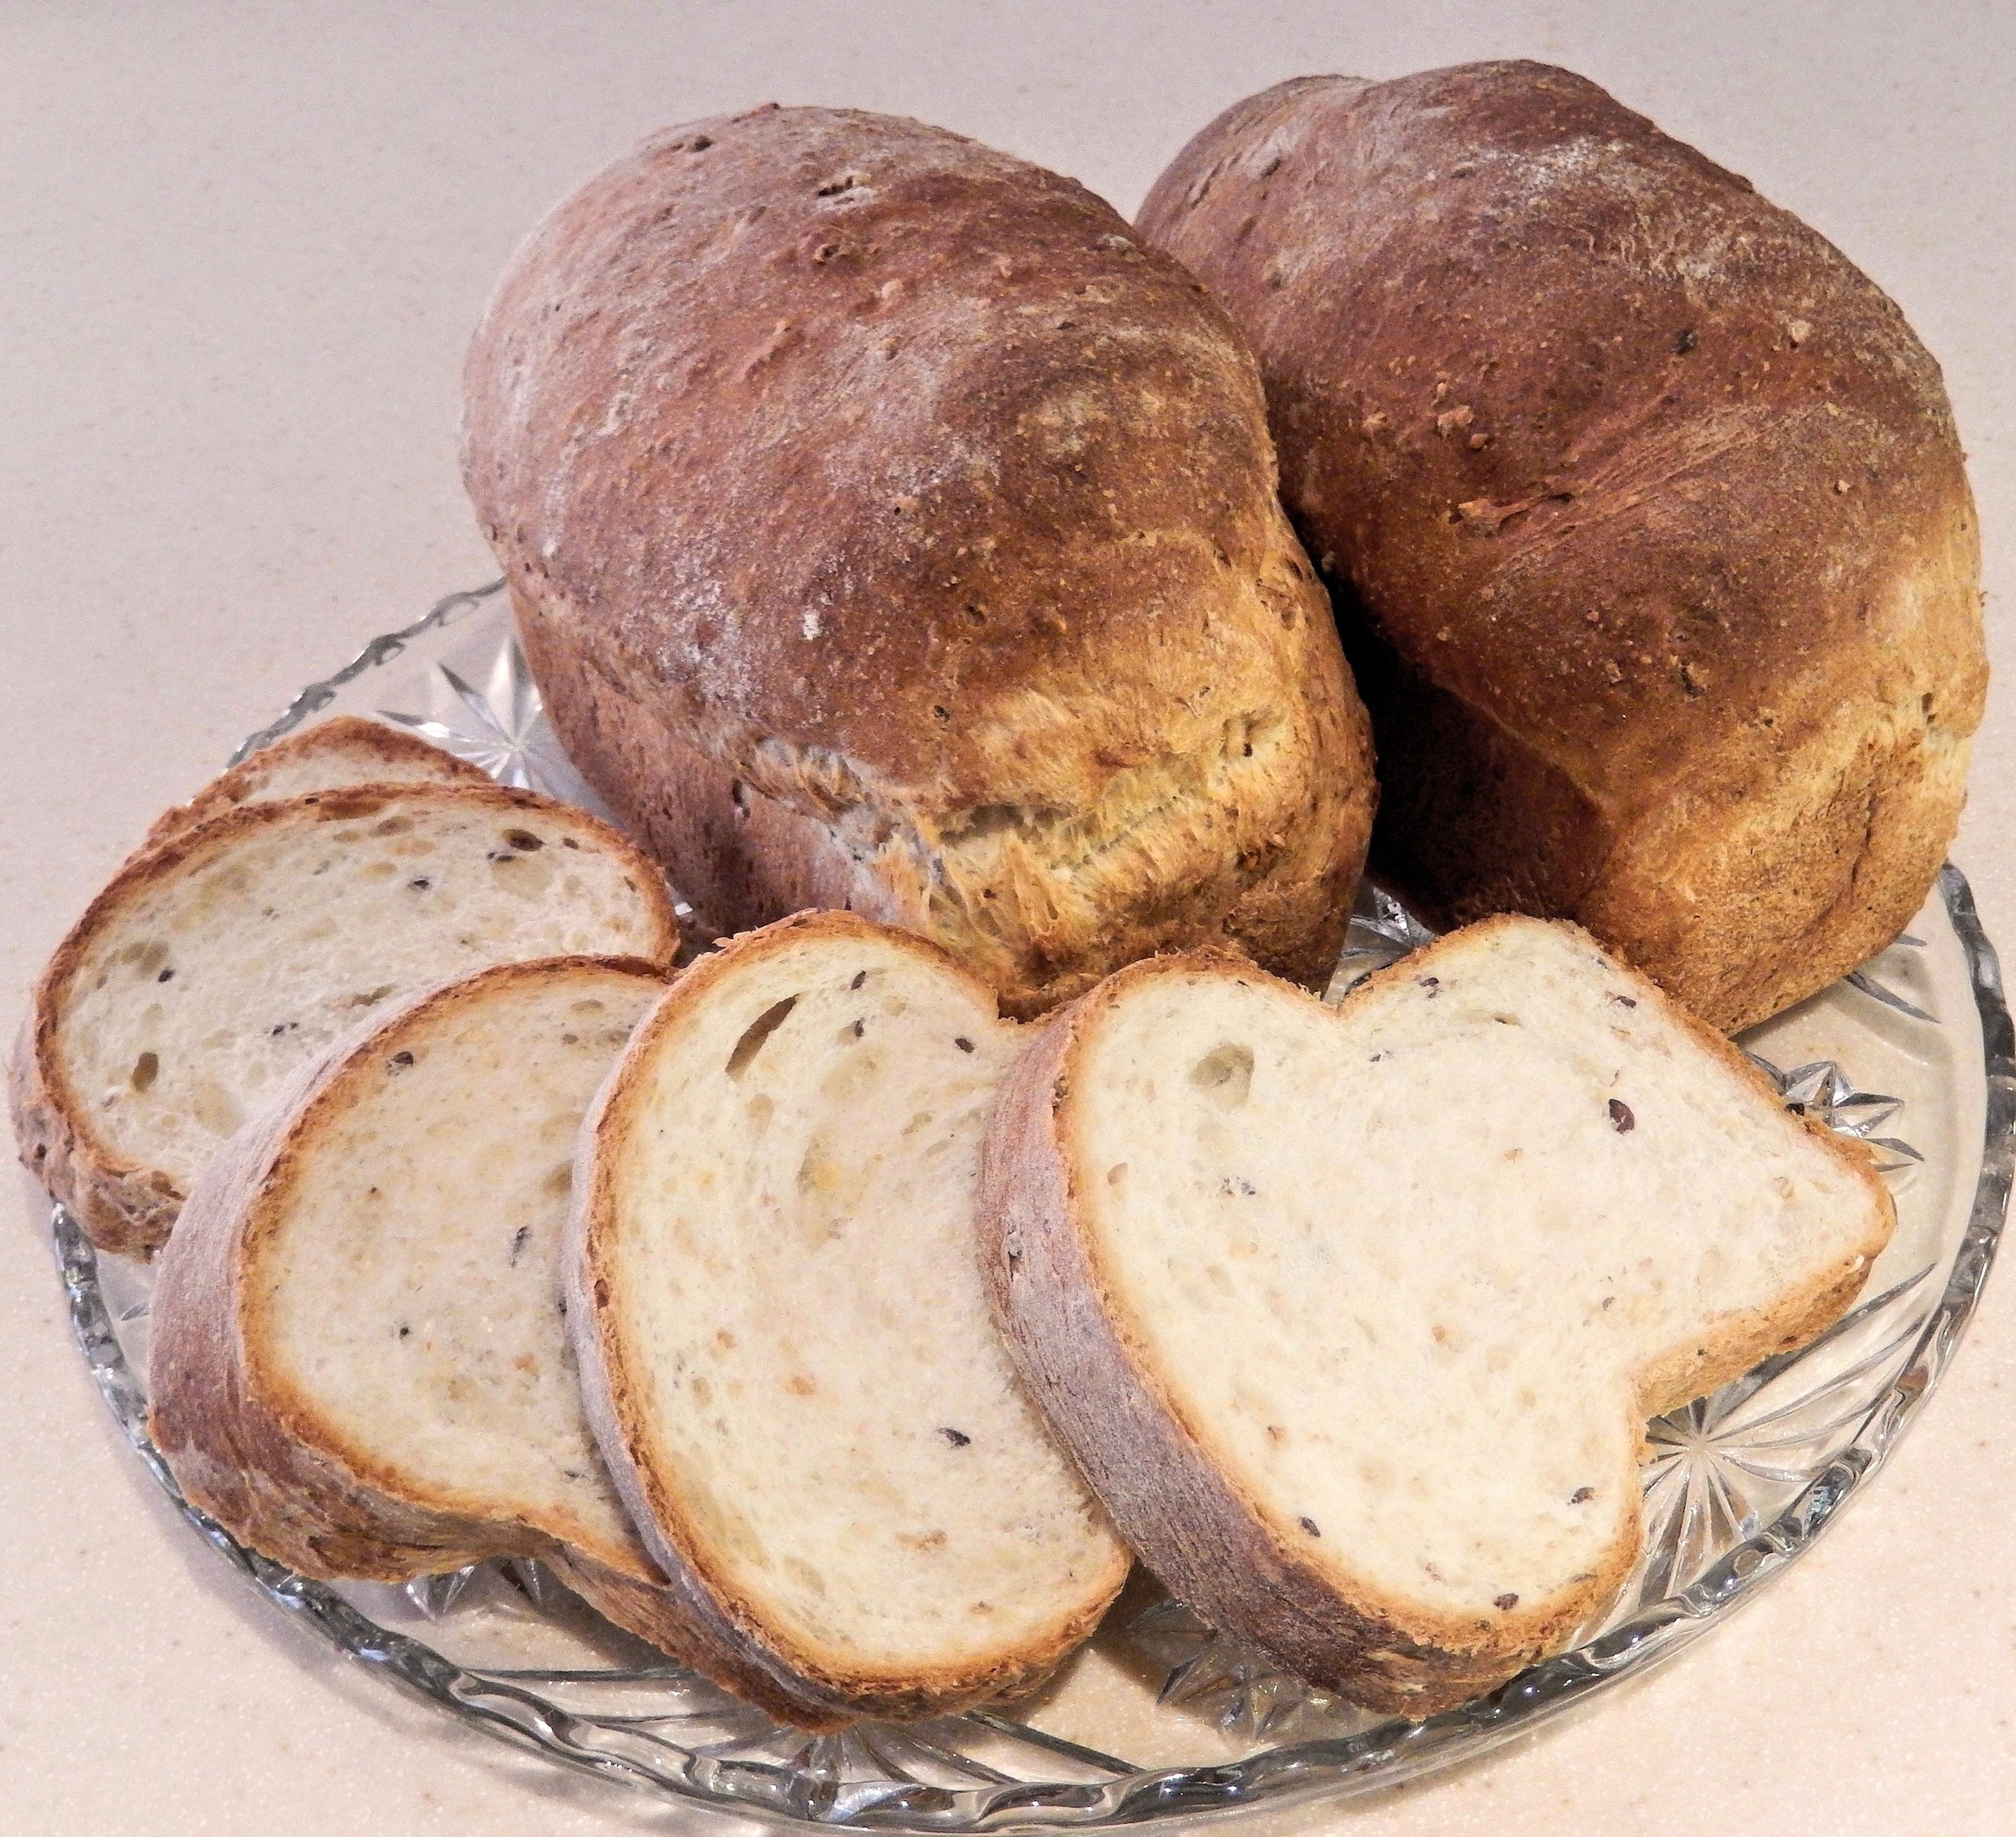
dish, meal, food, produce, vegetable, corn, breakfast, baking, bread, butter, seeds, ciabatta, flax, sliced, baked goods